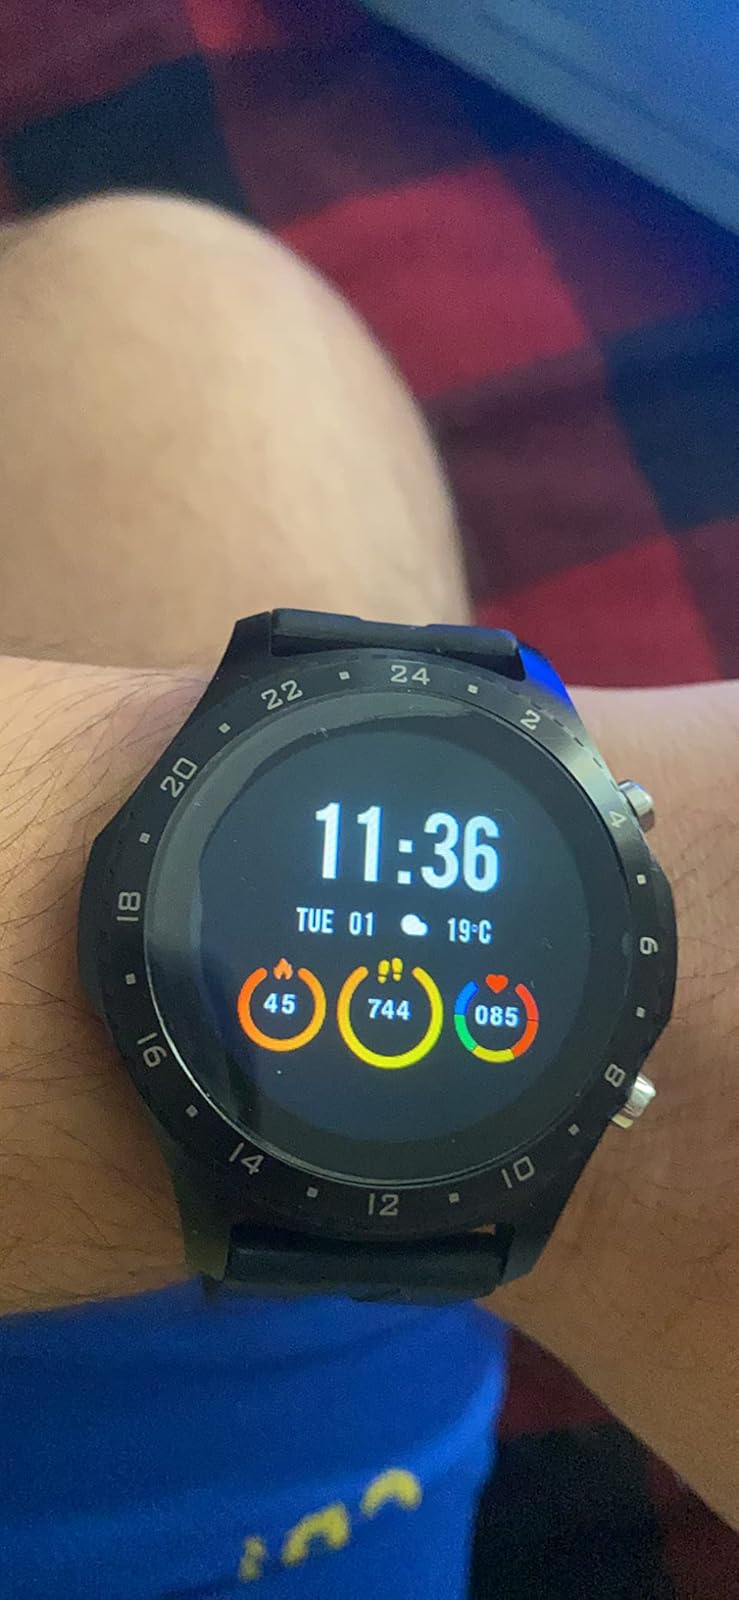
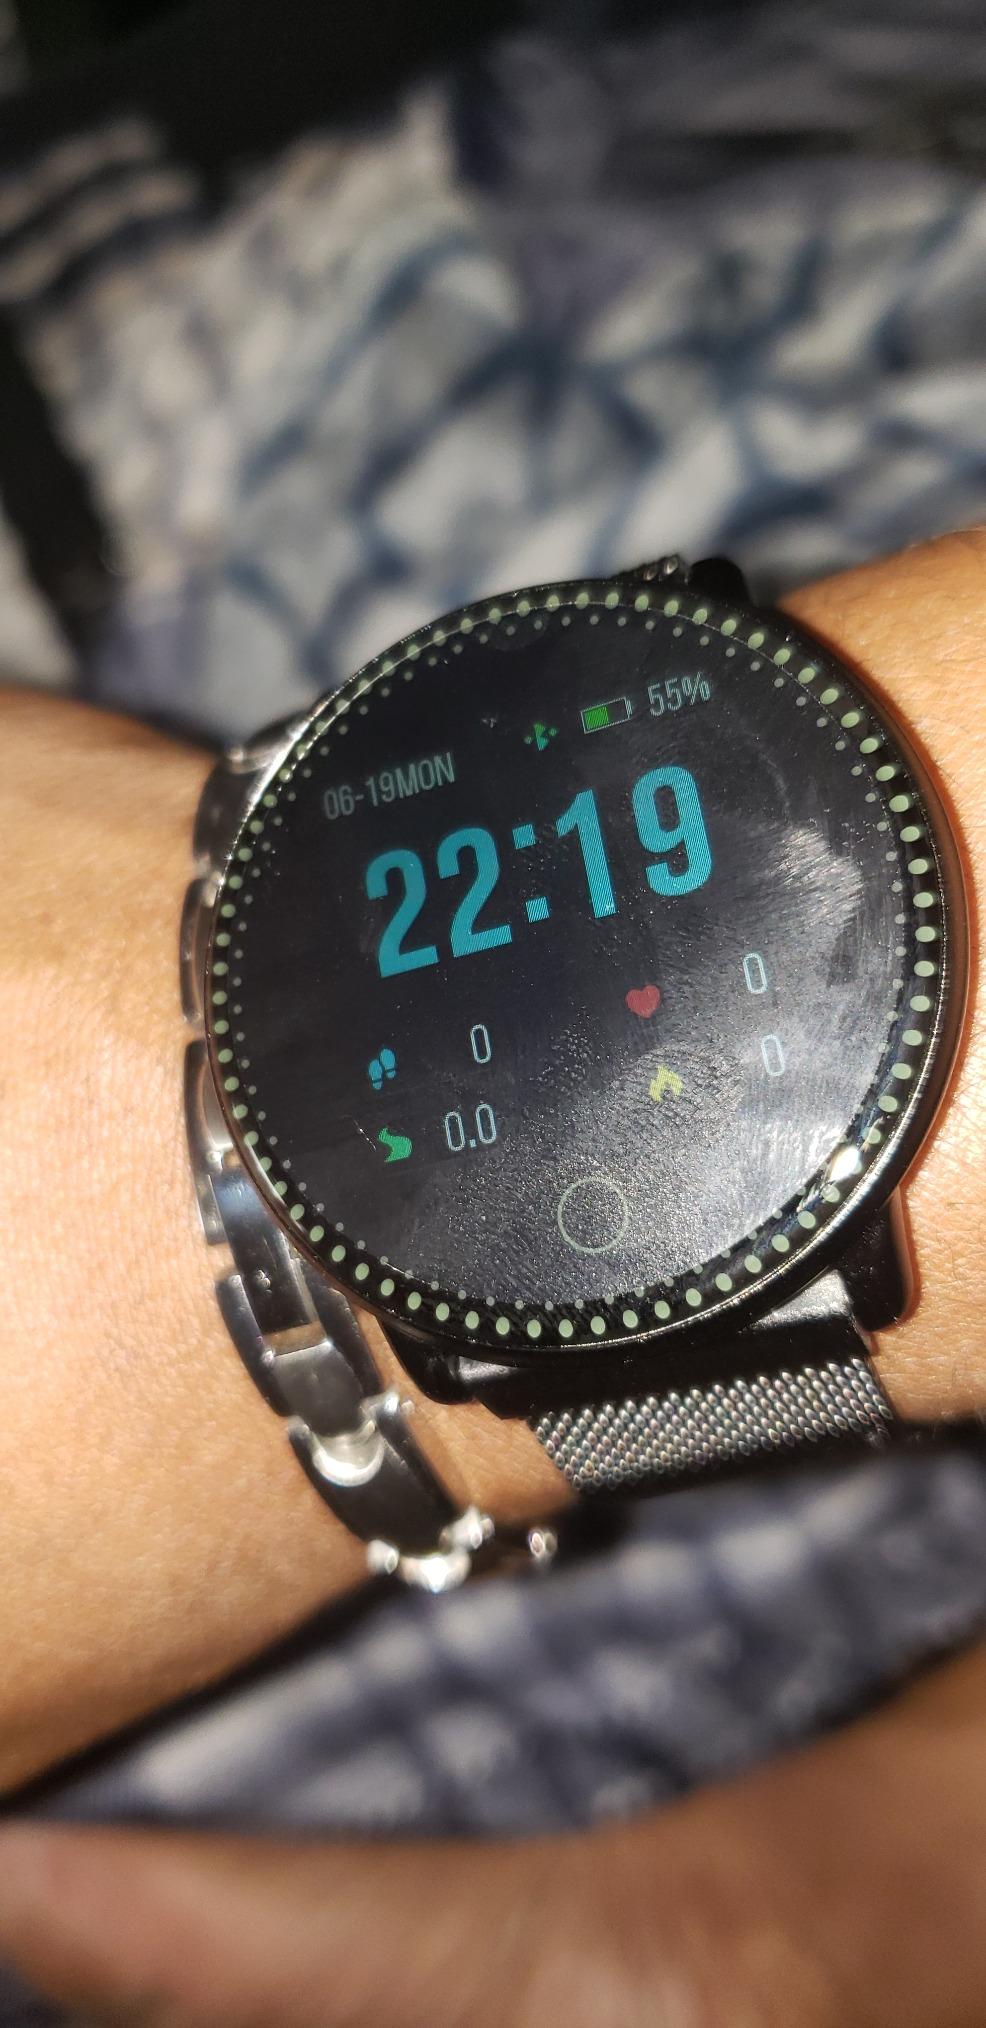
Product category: smartwatch
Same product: no